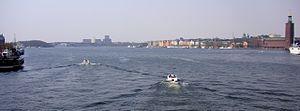
Riddarfjärden est une baie lacustre située au centre de Stockholm. Constituant l'extrémité est du lac Mälar, elle est bordée au nord par les quartiers de Marieberg, Kungsholmen et Norrmalm, à l'est par l'île de Riddarholmen, au sud par les îles de Södermalm et de Langholmen. Le pont Västerbron en constitue sa limite ouest, tandis que celui de Centralbron forme sa limite est. Au-delà de ce dernier débute le Stockholms ström, cours d'eau déversoir qui permet aux eaux du lac de rejoindre la mer Baltique.